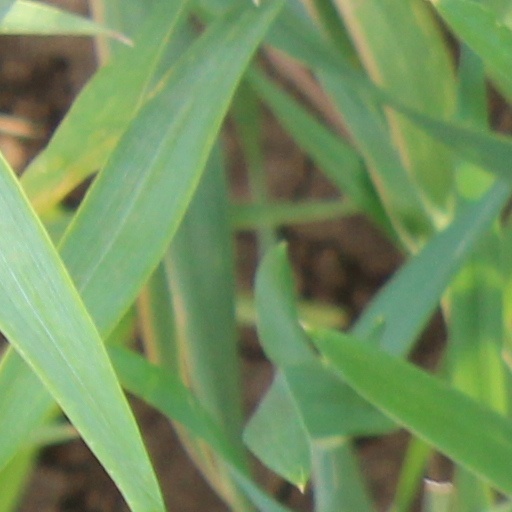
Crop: wheat